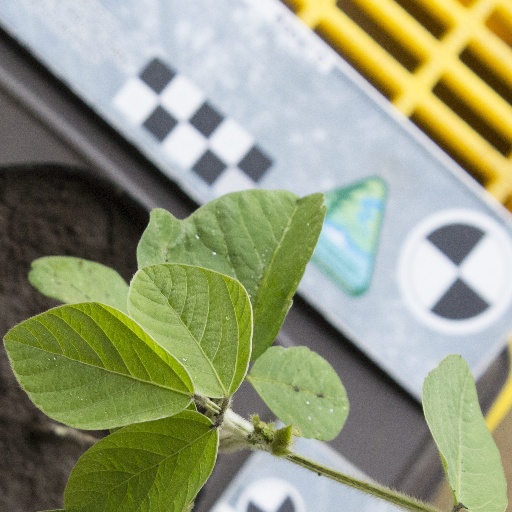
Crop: soybean